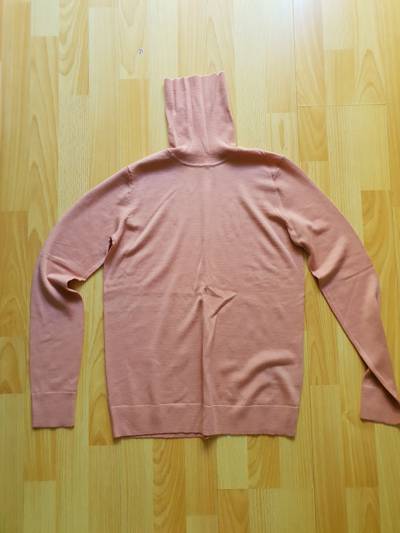
Waste category: clothes